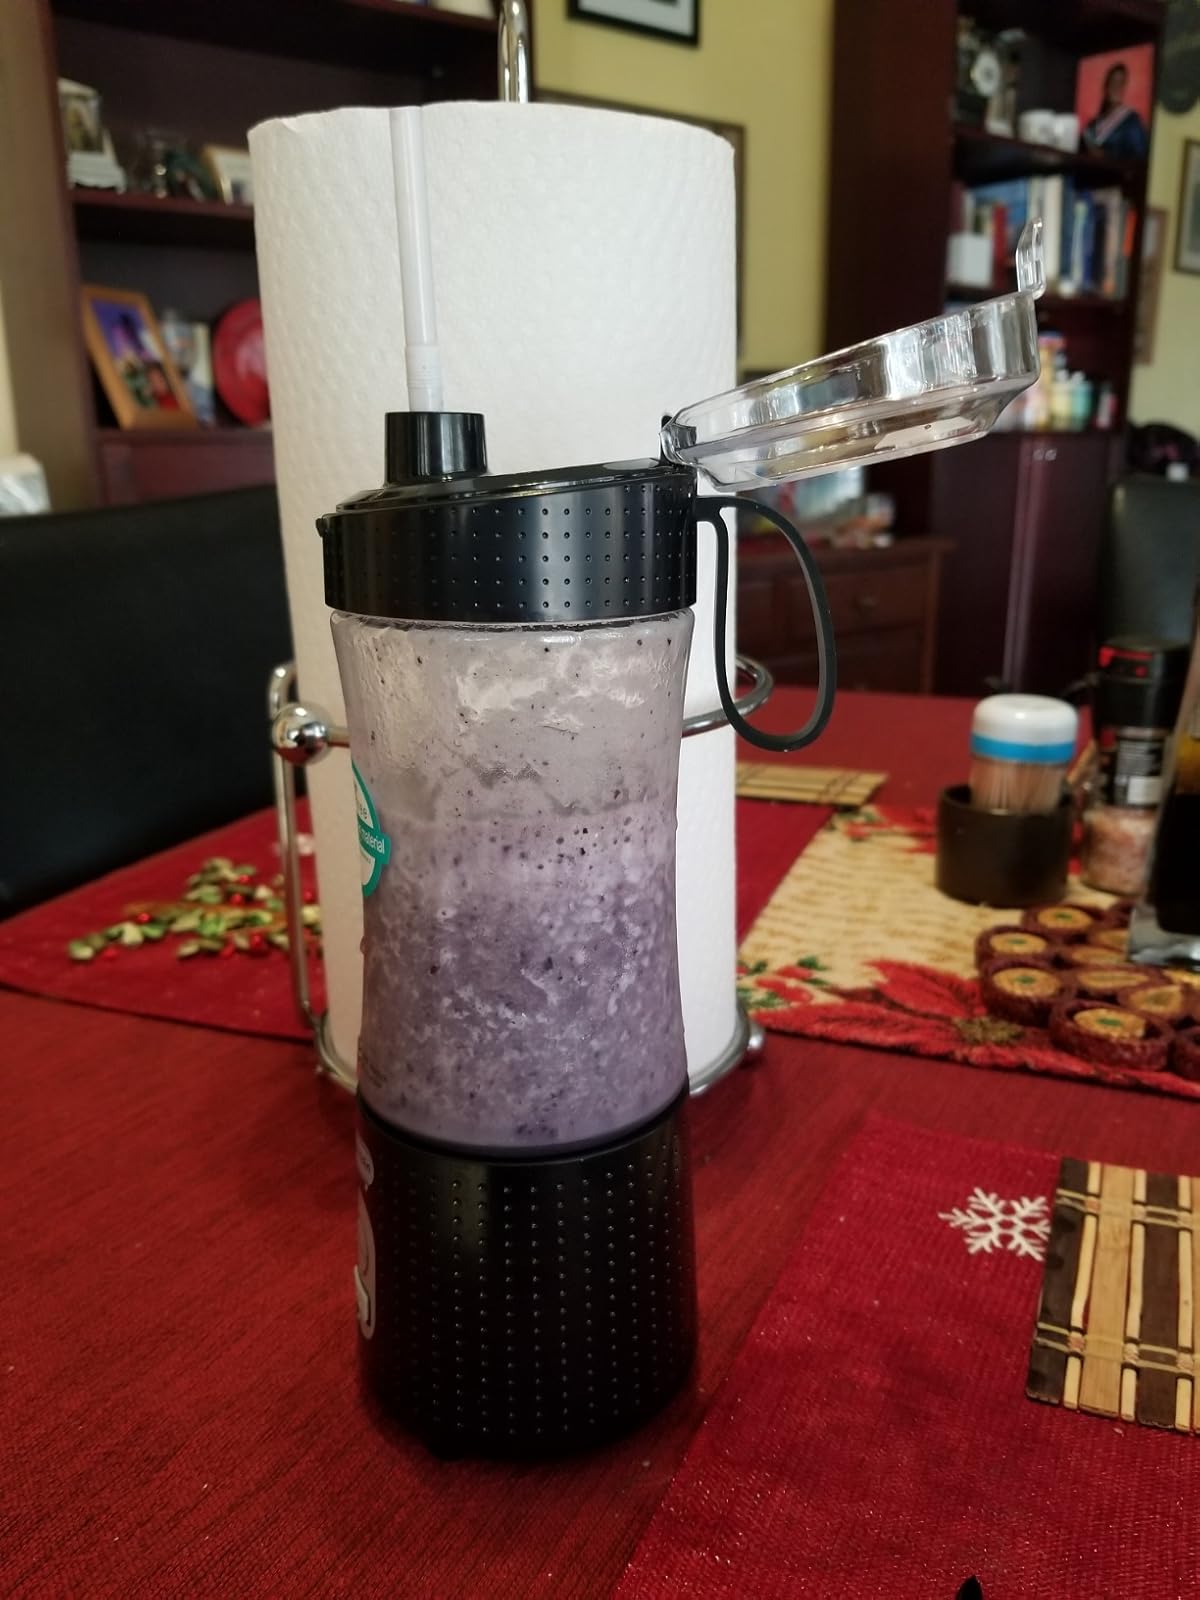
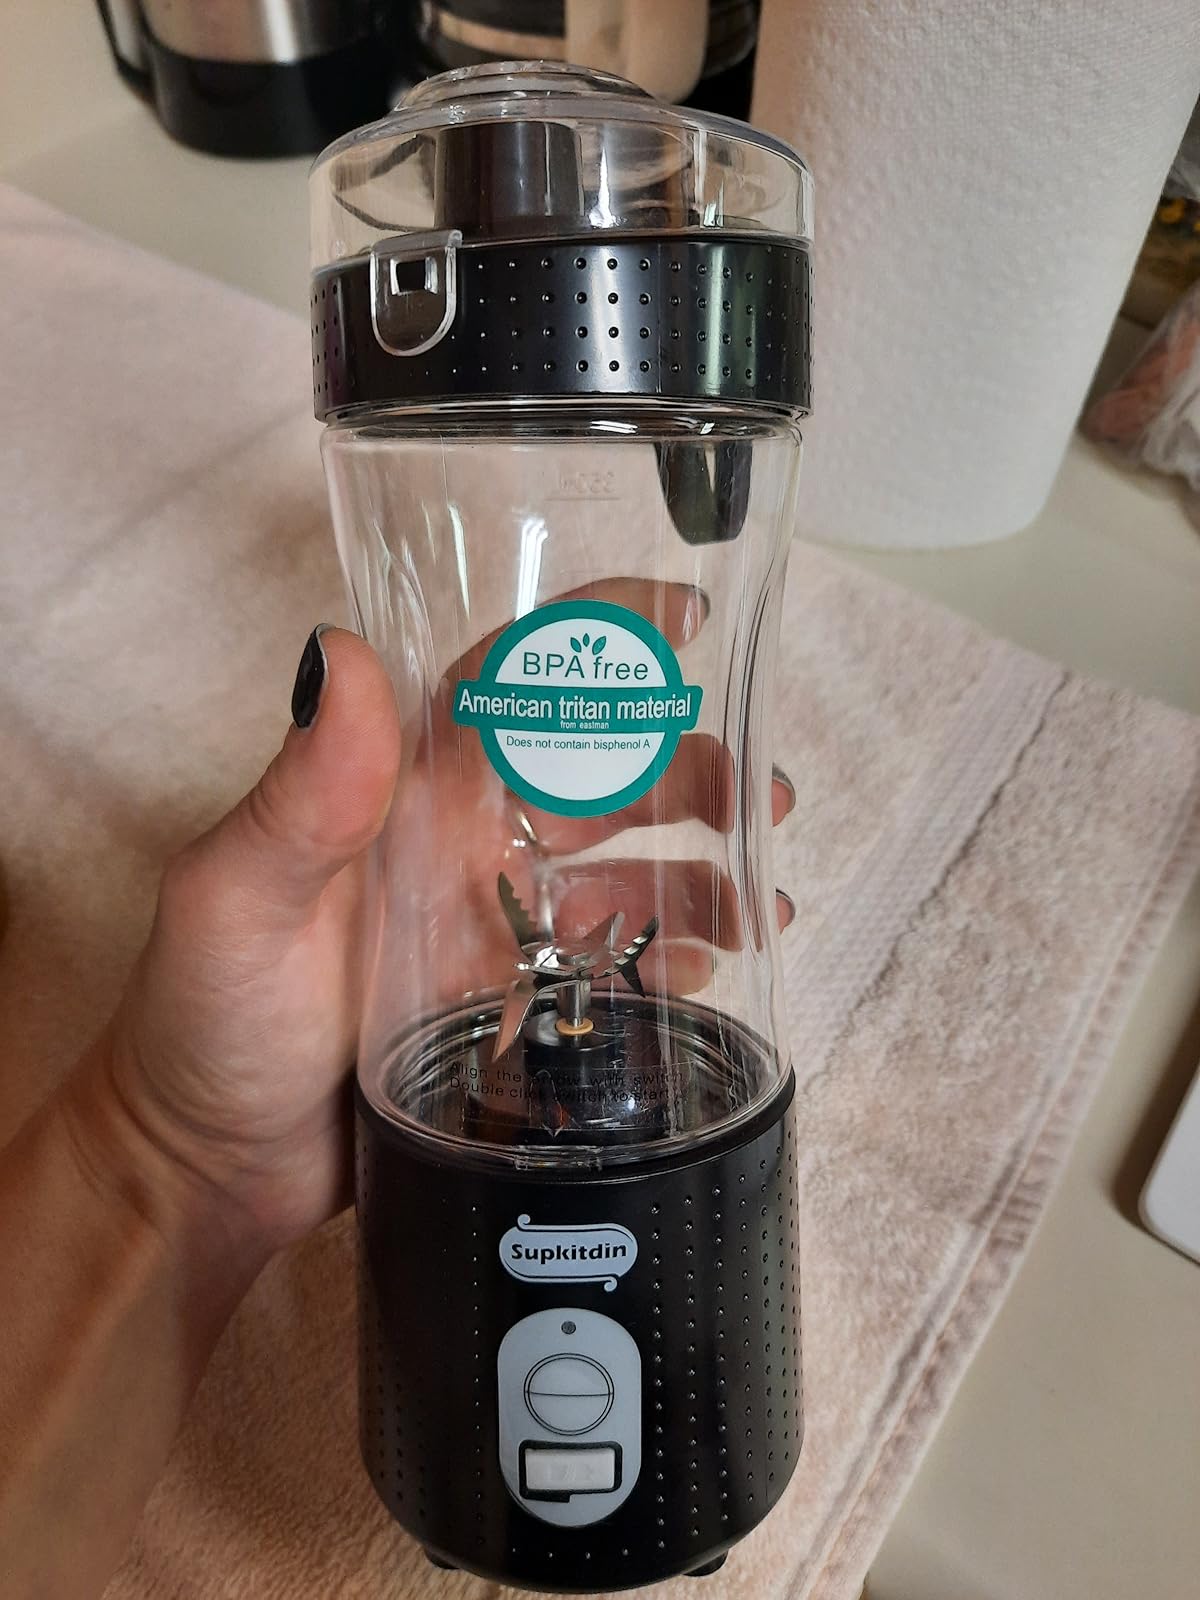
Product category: items_blender
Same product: yes